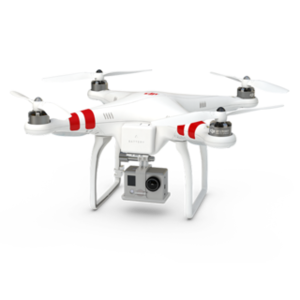
Phantom est une série de drone développés par la société chinoise de technologies DJI.